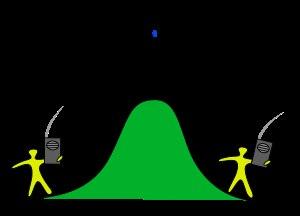
Un répéteur est un dispositif électronique combinant un récepteur et un émetteur, qui compense les pertes de transmission d'un média en amplifiant et traitant éventuellement le signal, sans modifier son contenu. Dans le domaine des télécommunications, un répéteur désigne un canal de modulation exploité dans les transmissions radio, de télévision et de données numériques qui véhicule des signaux exploités dans d'autres fréquences d'émission.